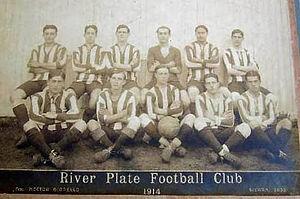
Le River Plate Football Club est un club de football uruguayen basé dans la ville de Montevideo et qui a été actif de 1897 à 1925. River Plate a été plusieurs fois champions d’Uruguay alors que le championnat était encore amateur.